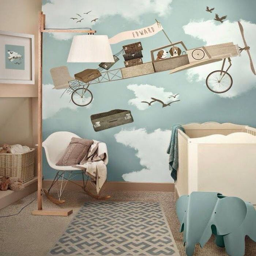
would love to do something like this for room